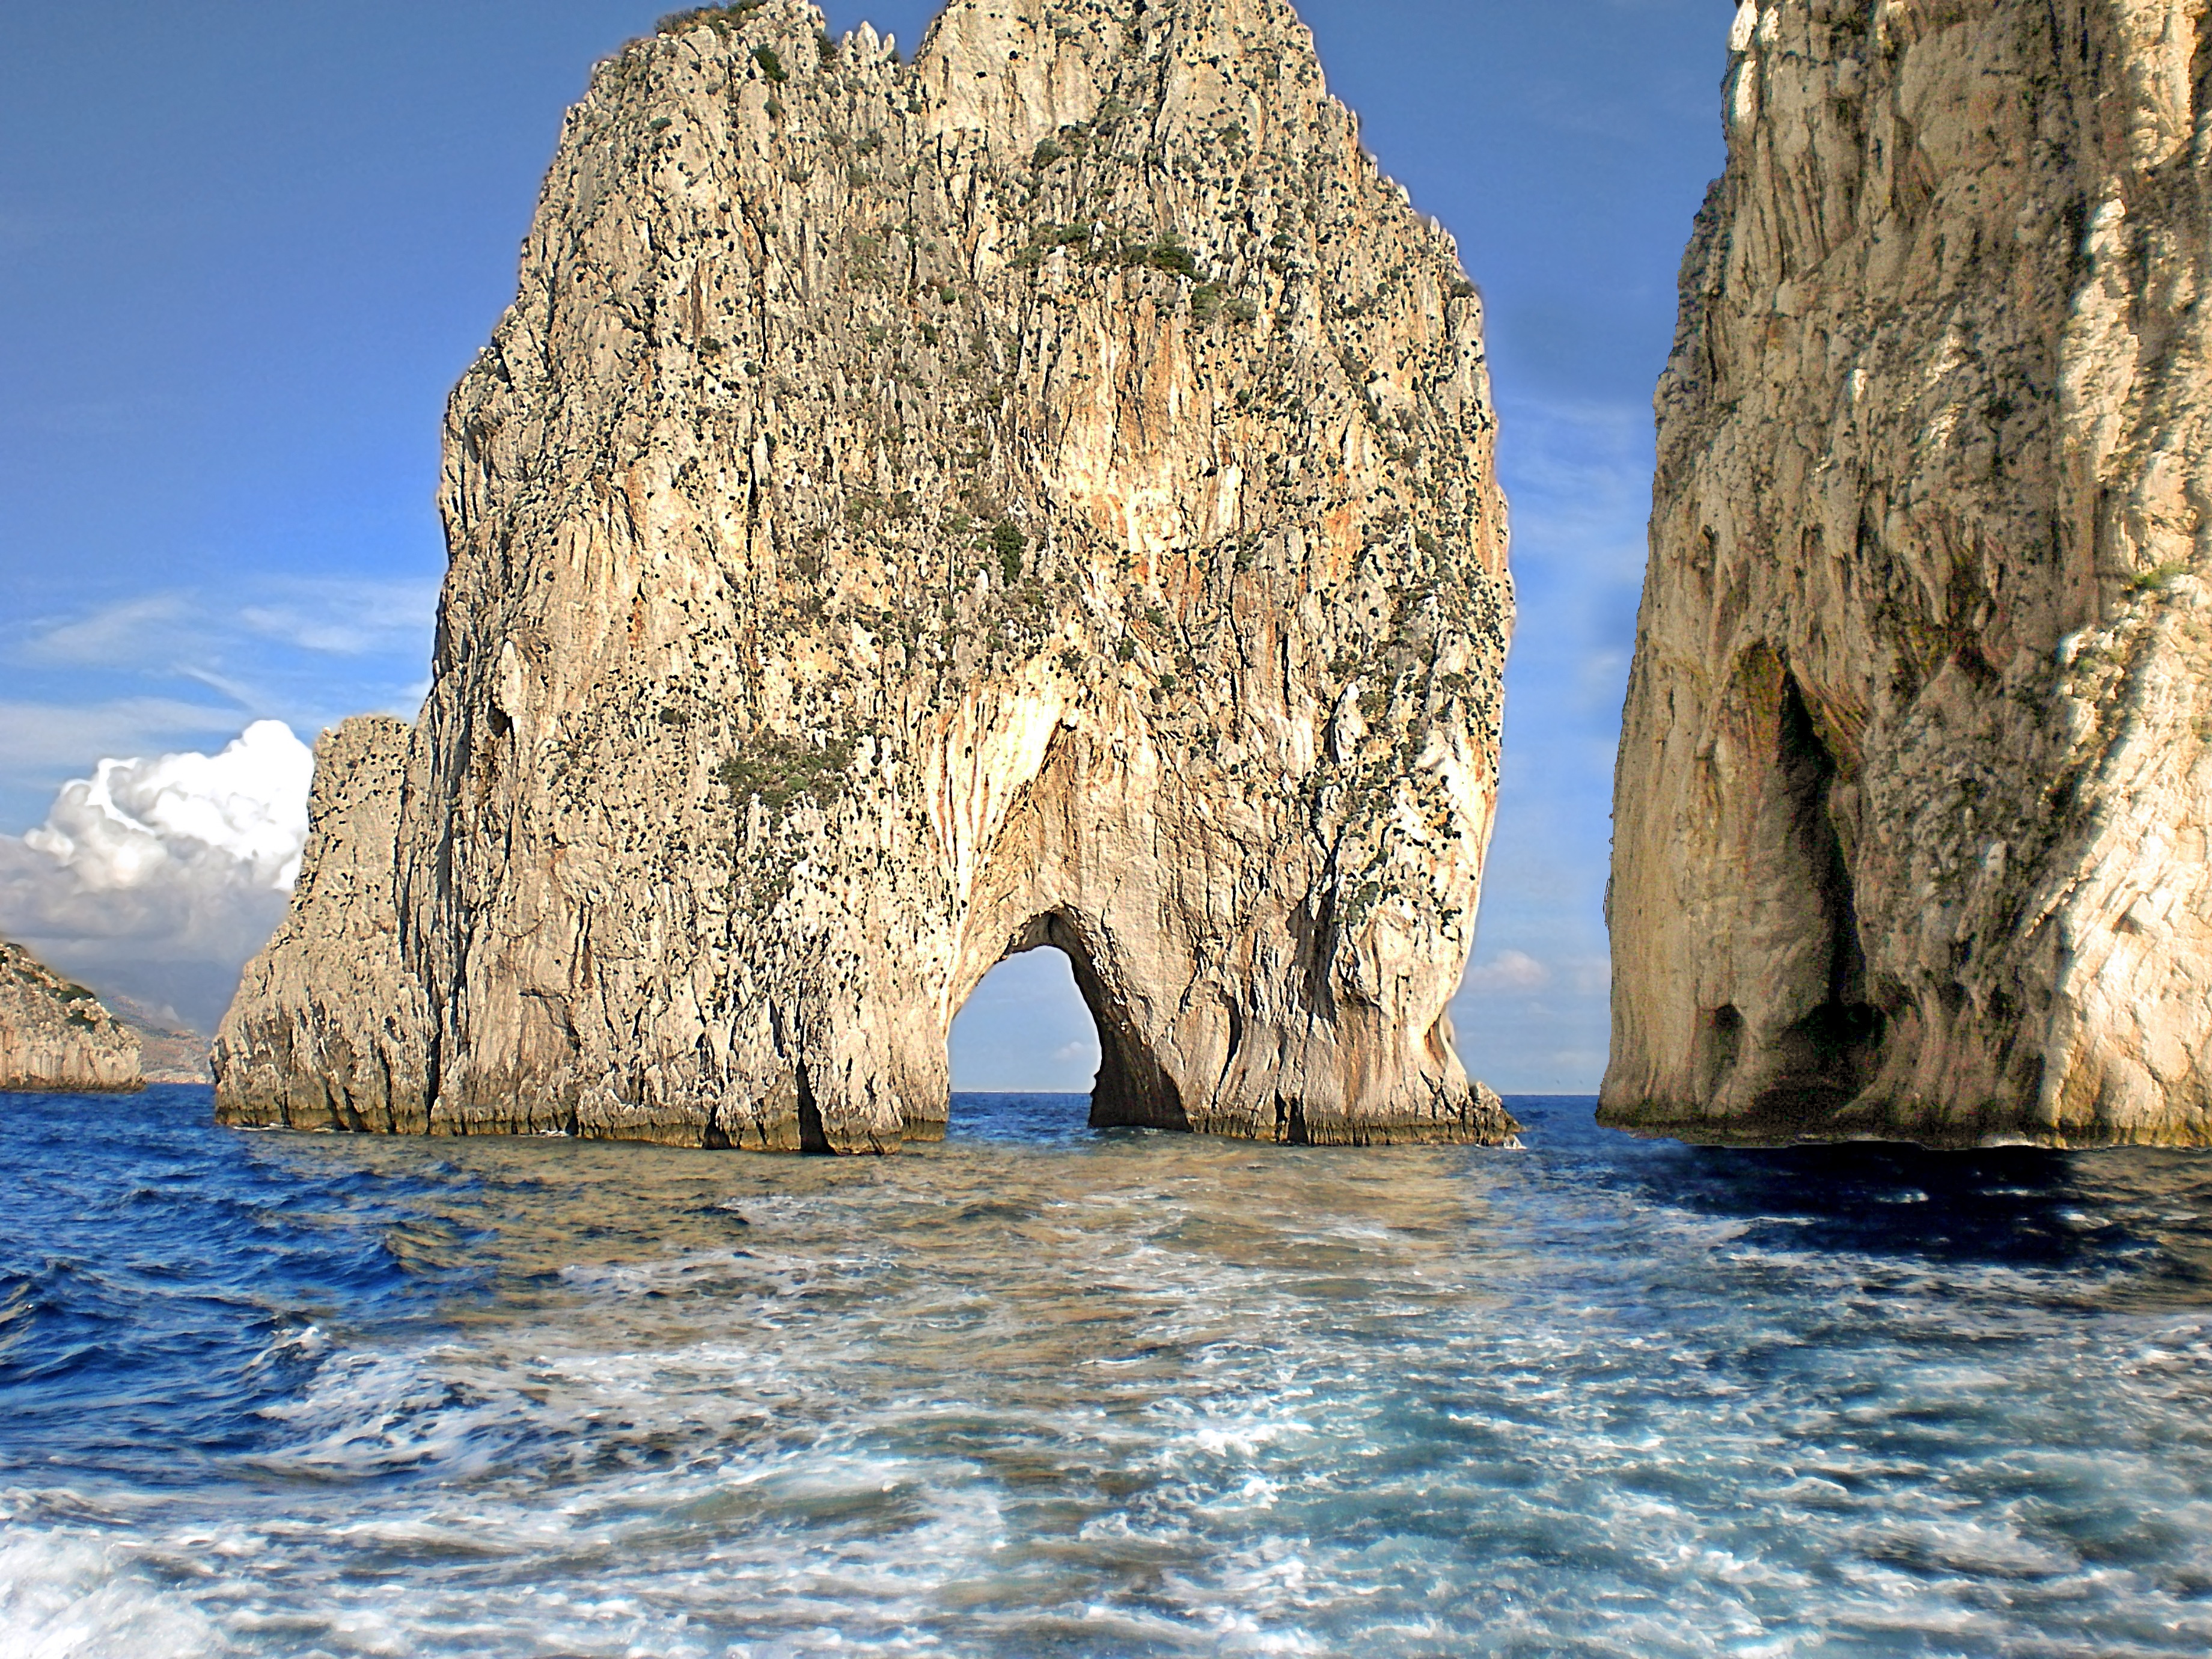
sea, coast, rock, formation, cliff, arch, bay, island, landmark, italy, stack, terrain, rocks, geology, cape, natural arch, sea cave, capri cliffs